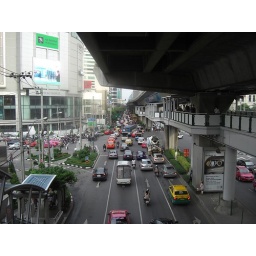
bangkok on the skywalk sky train above